Theodor Fritsch

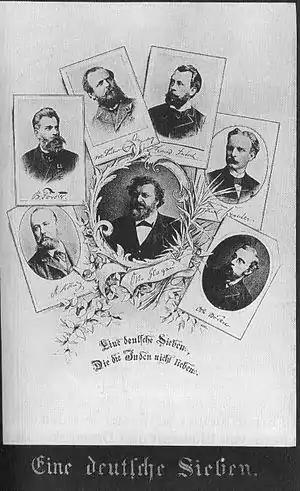
"A German Seven", montage of portraits of German antisemites . Centre: Otto Glagau, around him clockwise: Adolf König, Bernhard Förster, Max Liebermann von Sonnenberg, Theodor Fritsch, Paul Förster, and Otto Böckel.

Fritsch created an early discussion forum, "Antisemitic Correspondence" in 1885 for antisemites of various political persuasions. In 1887 he sent several editions to Friedrich Nietzsche but was brusquely dismissed. Nietzsche sent Fritsch a letter in which he thanked him to be permitted "to cast a glance at the muddle of principles that lie at the heart of this strange movement", but requested not to be sent again such writings, for he was afraid that he might lose his patience. Fritsch offered editorship to right-wing politician Max Liebermann von Sonnenberg in 1894, whereafter it became an organ for Sonnenberg's German Social Party under the name "German Social Articles." Fritsch' 1896 book "The City of the Future" became a blueprint of the German garden city movement which was adopted by "Völkisch" circles.